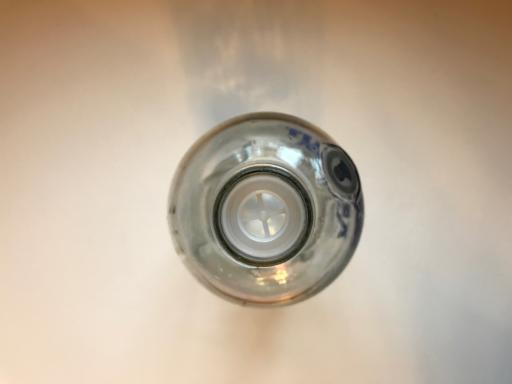
Waste category: glass